George Spencer, 4th Duke of Marlborough

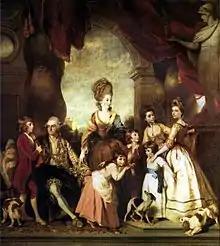
4th Duke of Marlborough, Duchess of Marlborough and their family by Sir Joshua Reynolds, c.1777-78

The Duke was made a Knight of the Garter in 1768, and was elected to the Royal Society in 1786.